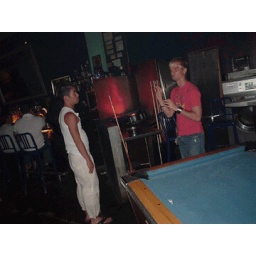
bar on the left, billard in the middle and laundry machine on the right. NEAT.